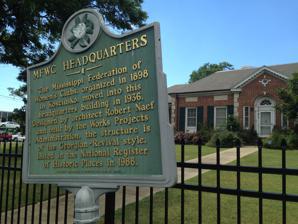
Building: Mississippi Federation of Women's Clubs
Country: United States of America
Year built: 1936
United States historic place Mississippi Federation of Women's Clubs U.S. National Register of Historic Places Mississippi Federation of Women's Club in 2016 Location 2407 N. State Street, Jackson, Mississippi Coordinates 32°19′38″N 90°10′33″W / 32.327175°N 90.175758°W / 32.327175; -90.175758 Built 1936 Built by Works Progress Administration Architect Robert W. Naef and Associates Architectural style Georgian-Revival NRHP reference No. 88000975 Added to NRHP June 30, 1988 The Mississippi Federation of Women's Clubs Headquarters houses the Mississippi Federation of Women's Clubs (MS FWC). It was constructed in 1936 by the Works Progress Administration (WPA). Mississippi Federation of Women's Clubs The Mississippi Federation of Women's Clubs (MS FWC) is a woman's club founded in 1898. It has been a member of the General Federation of Women's Clubs since 1904. It continues to maintain the headquarters in Jackson. Building The Mississippi Federation of Women's Clubs Headquarters was built in 1936 as a Works Progress Administration project. It was designed by Robert W. Naef and Associates in the Georgian-Revival style. It was listed as a Mississippi Landmark in 1986 and on the National Register of Historic Places in 1988. References